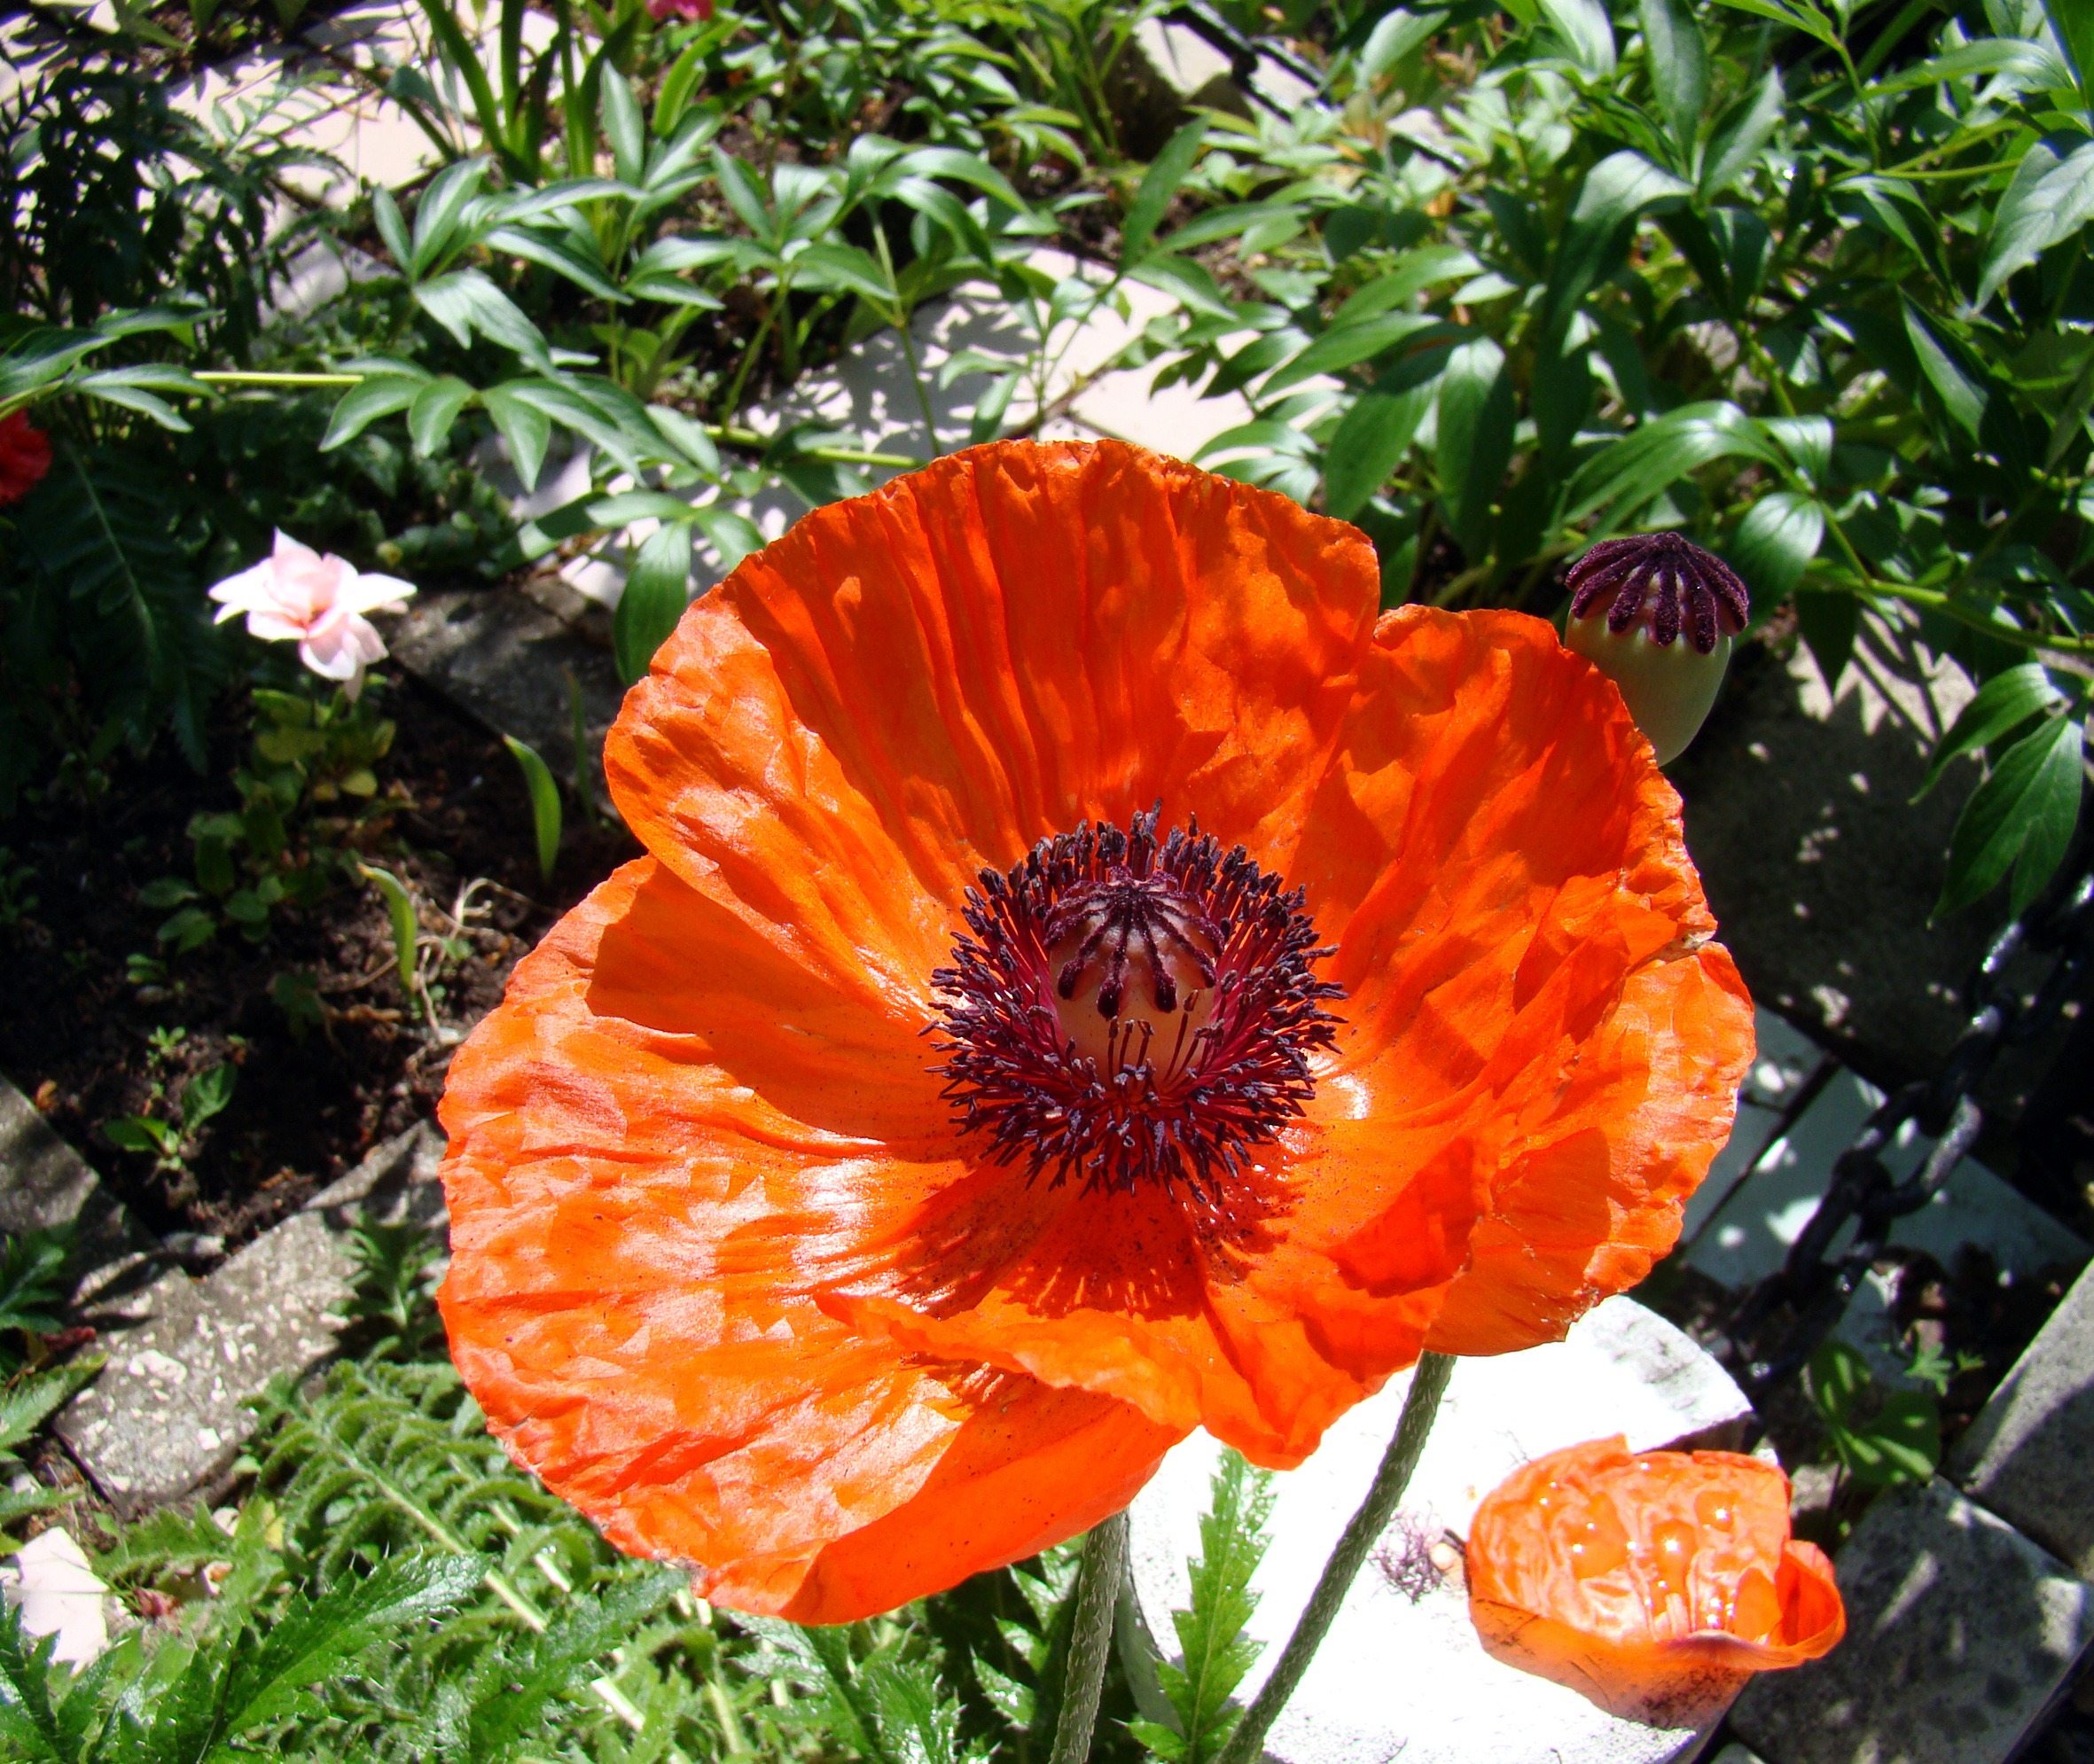
plant, fruit, flower, petal, summer, green, red, botany, box, garden, flora, wildflower, leaves, poppy, mack, stamens, flowering plant, calendula, annual plant, land plant